John (archbishop of Esztergom)

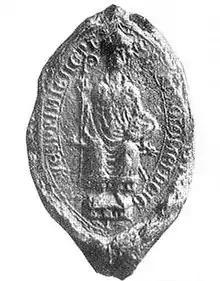
Seal of John, 1209

John (died November 1223) was a prelate in the Kingdom of Hungary in the 12th and 13th centuries. He was Bishop of Csanád (now Cenad in Romania) between 1198 and 1201, Archbishop of Kalocsa from 1202 to 1205 and Archbishop of Esztergom between 1205 and 1223. He crowned Ladislaus III of Hungary, Andrew II of Hungary and Coloman of Galicia as king. Andrew II appointed him to govern the kingdom during his crusade between 1217 and 1218.